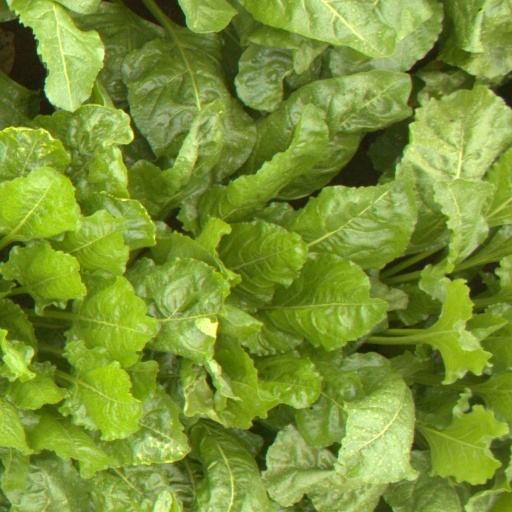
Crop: sugar beet